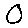
Label: 0